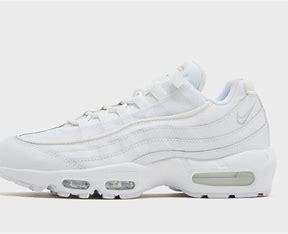
Brand: Nike
Model: Air Max 95 Essential